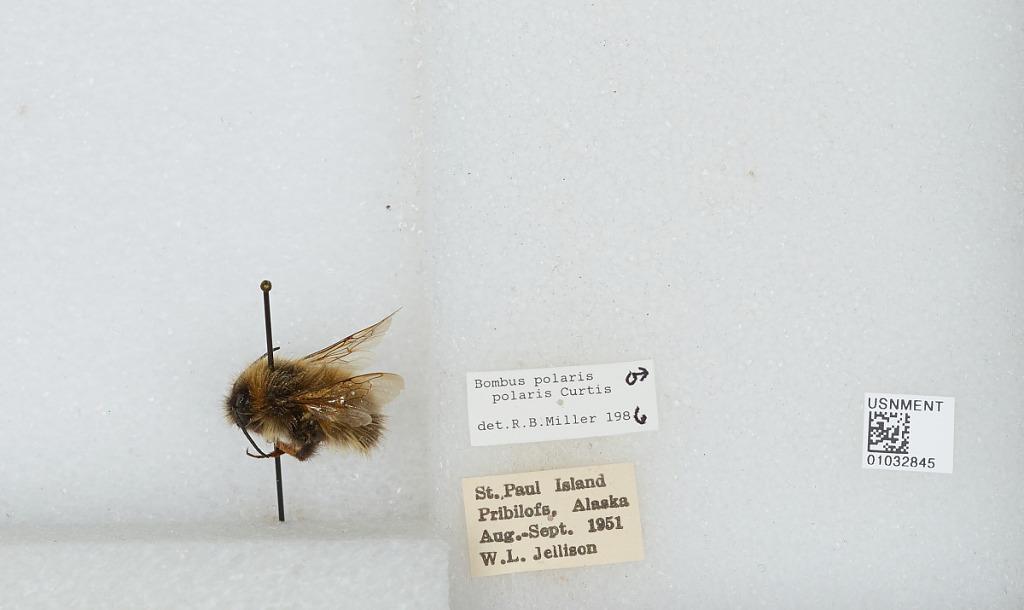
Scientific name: Bombus (Alpinobombus) polaris Curtis
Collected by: W. Jellison
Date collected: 1951-8-
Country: United States
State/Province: Alaska
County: Aleutians West
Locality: Saint Paul Island, Pribilof Islands
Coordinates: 57.18, -170.27
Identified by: Miller, R. B.